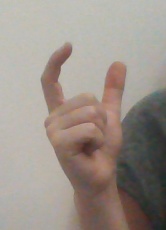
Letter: nun